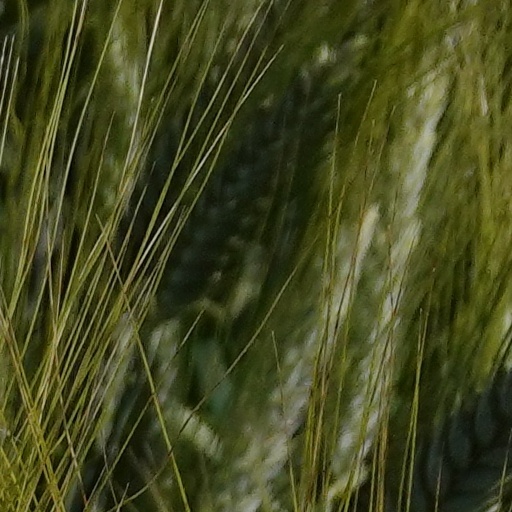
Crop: wheat